Winnie-the-Pooh

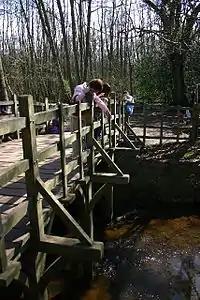
Poohsticks Bridge in Ashdown Forest, south-east England, where Pooh invented Poohsticks

In music, Kenny Loggins wrote the song "House at Pooh Corner", which was originally recorded by the Nitty Gritty Dirt Band. Loggins later rewrote the song as "Return to Pooh Corner", featuring on the album of the same name in 1991. In Italy, a pop band took their name from Winnie, and were titled Pooh. In Estonia, there is a punk/metal band called Winny Puhh. There is a street in Warsaw, Poland, named after the character, the Kubusia Puchatka Street, as he is known in Polish translations as "Kubuś Puchatek". There is also a street named after him in Budapest, Hungary, the Micimackó Street.